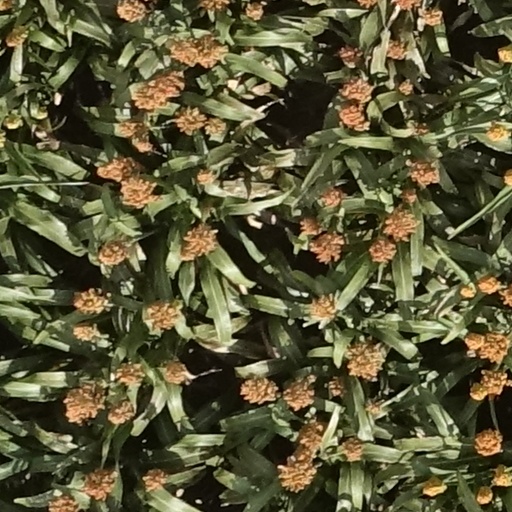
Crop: sorghum